Hugh Glenn House

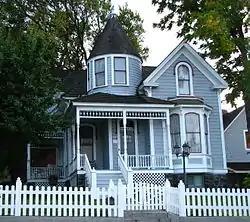
The Glenn House in 2008

The Hugh Glenn House is a historic house located in The Dalles, Oregon, United States. It is one of the most notable and historically well-preserved Queen Anne-style houses in The Dalles. Hugh Glenn, a prominent architect and businessman in The Dalles, designed and built the house around 1882 and lived there until his death in 1927.